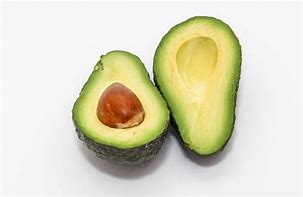
Label: Avocado